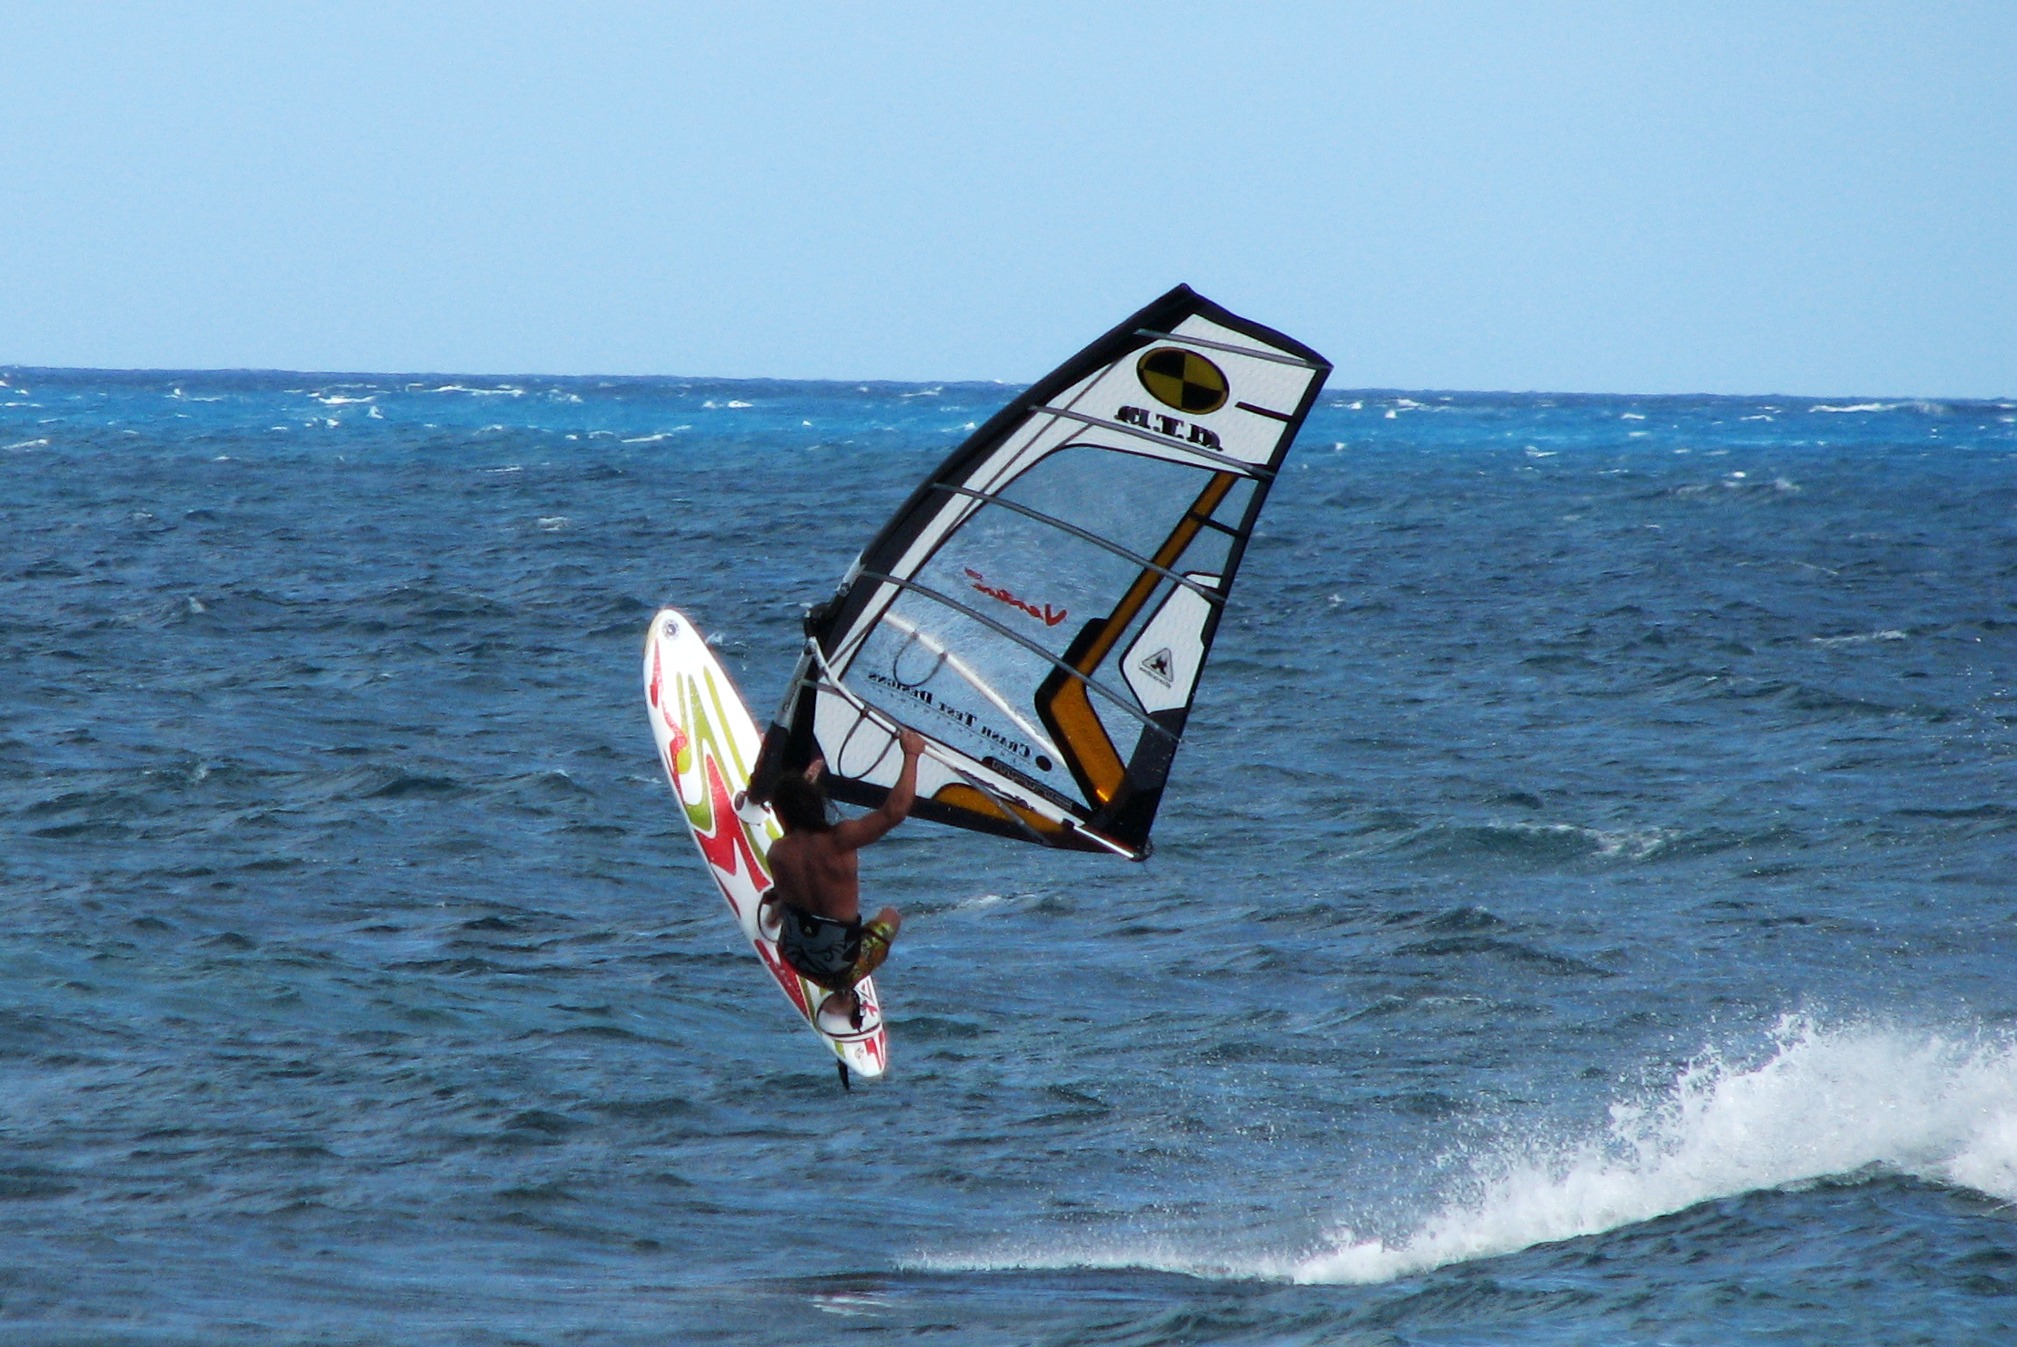
sea, wind, jump, summer, recreation, surfing, vehicle, sailing, windsurfer, extreme sport, sailboat, windsurf, sports, boating, windsurfing, sail, sailing ship, water sports, water sport, outdoor recreation, wind wave, boardsport, surfing equipment and supplies, surface water sports, dinghy sailing